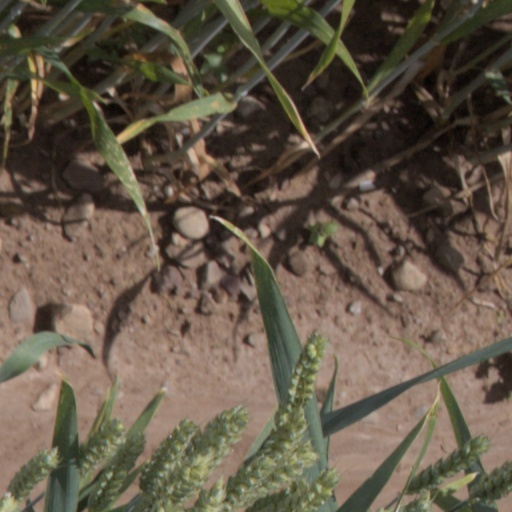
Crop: wheat